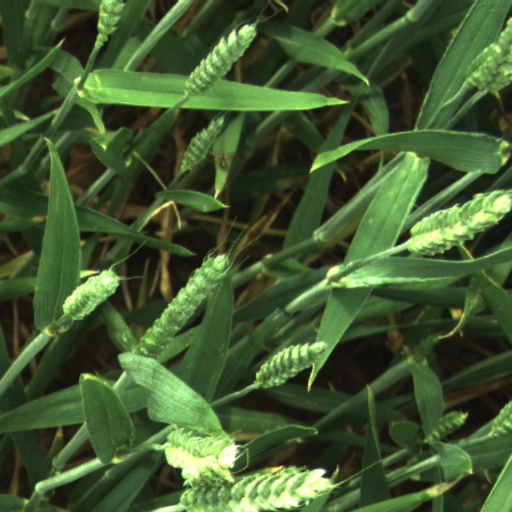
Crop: wheat